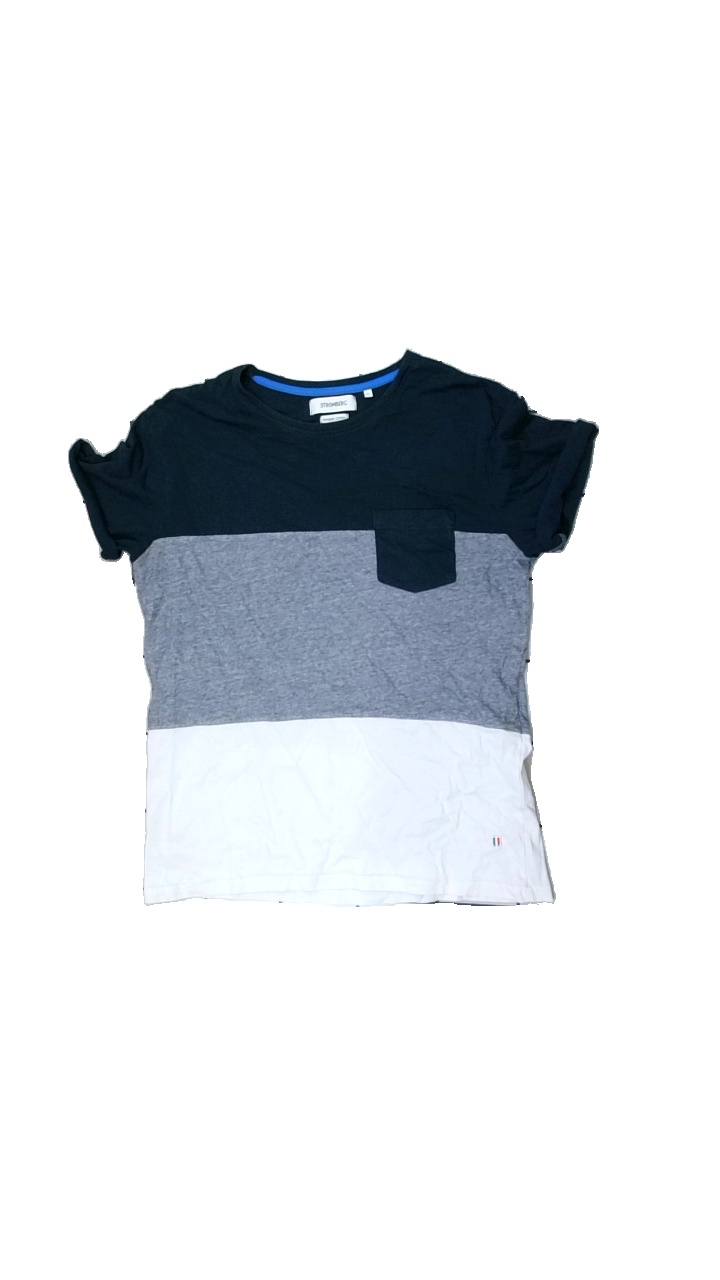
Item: T-shirt (Men)
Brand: Strömberg
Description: BLue and white striped t-shirt
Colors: Blue, White
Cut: C-collar, Regular
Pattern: Striped
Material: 100% Cotton
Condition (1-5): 2
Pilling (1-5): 5
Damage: stain
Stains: Minor
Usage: Recycle
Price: <50